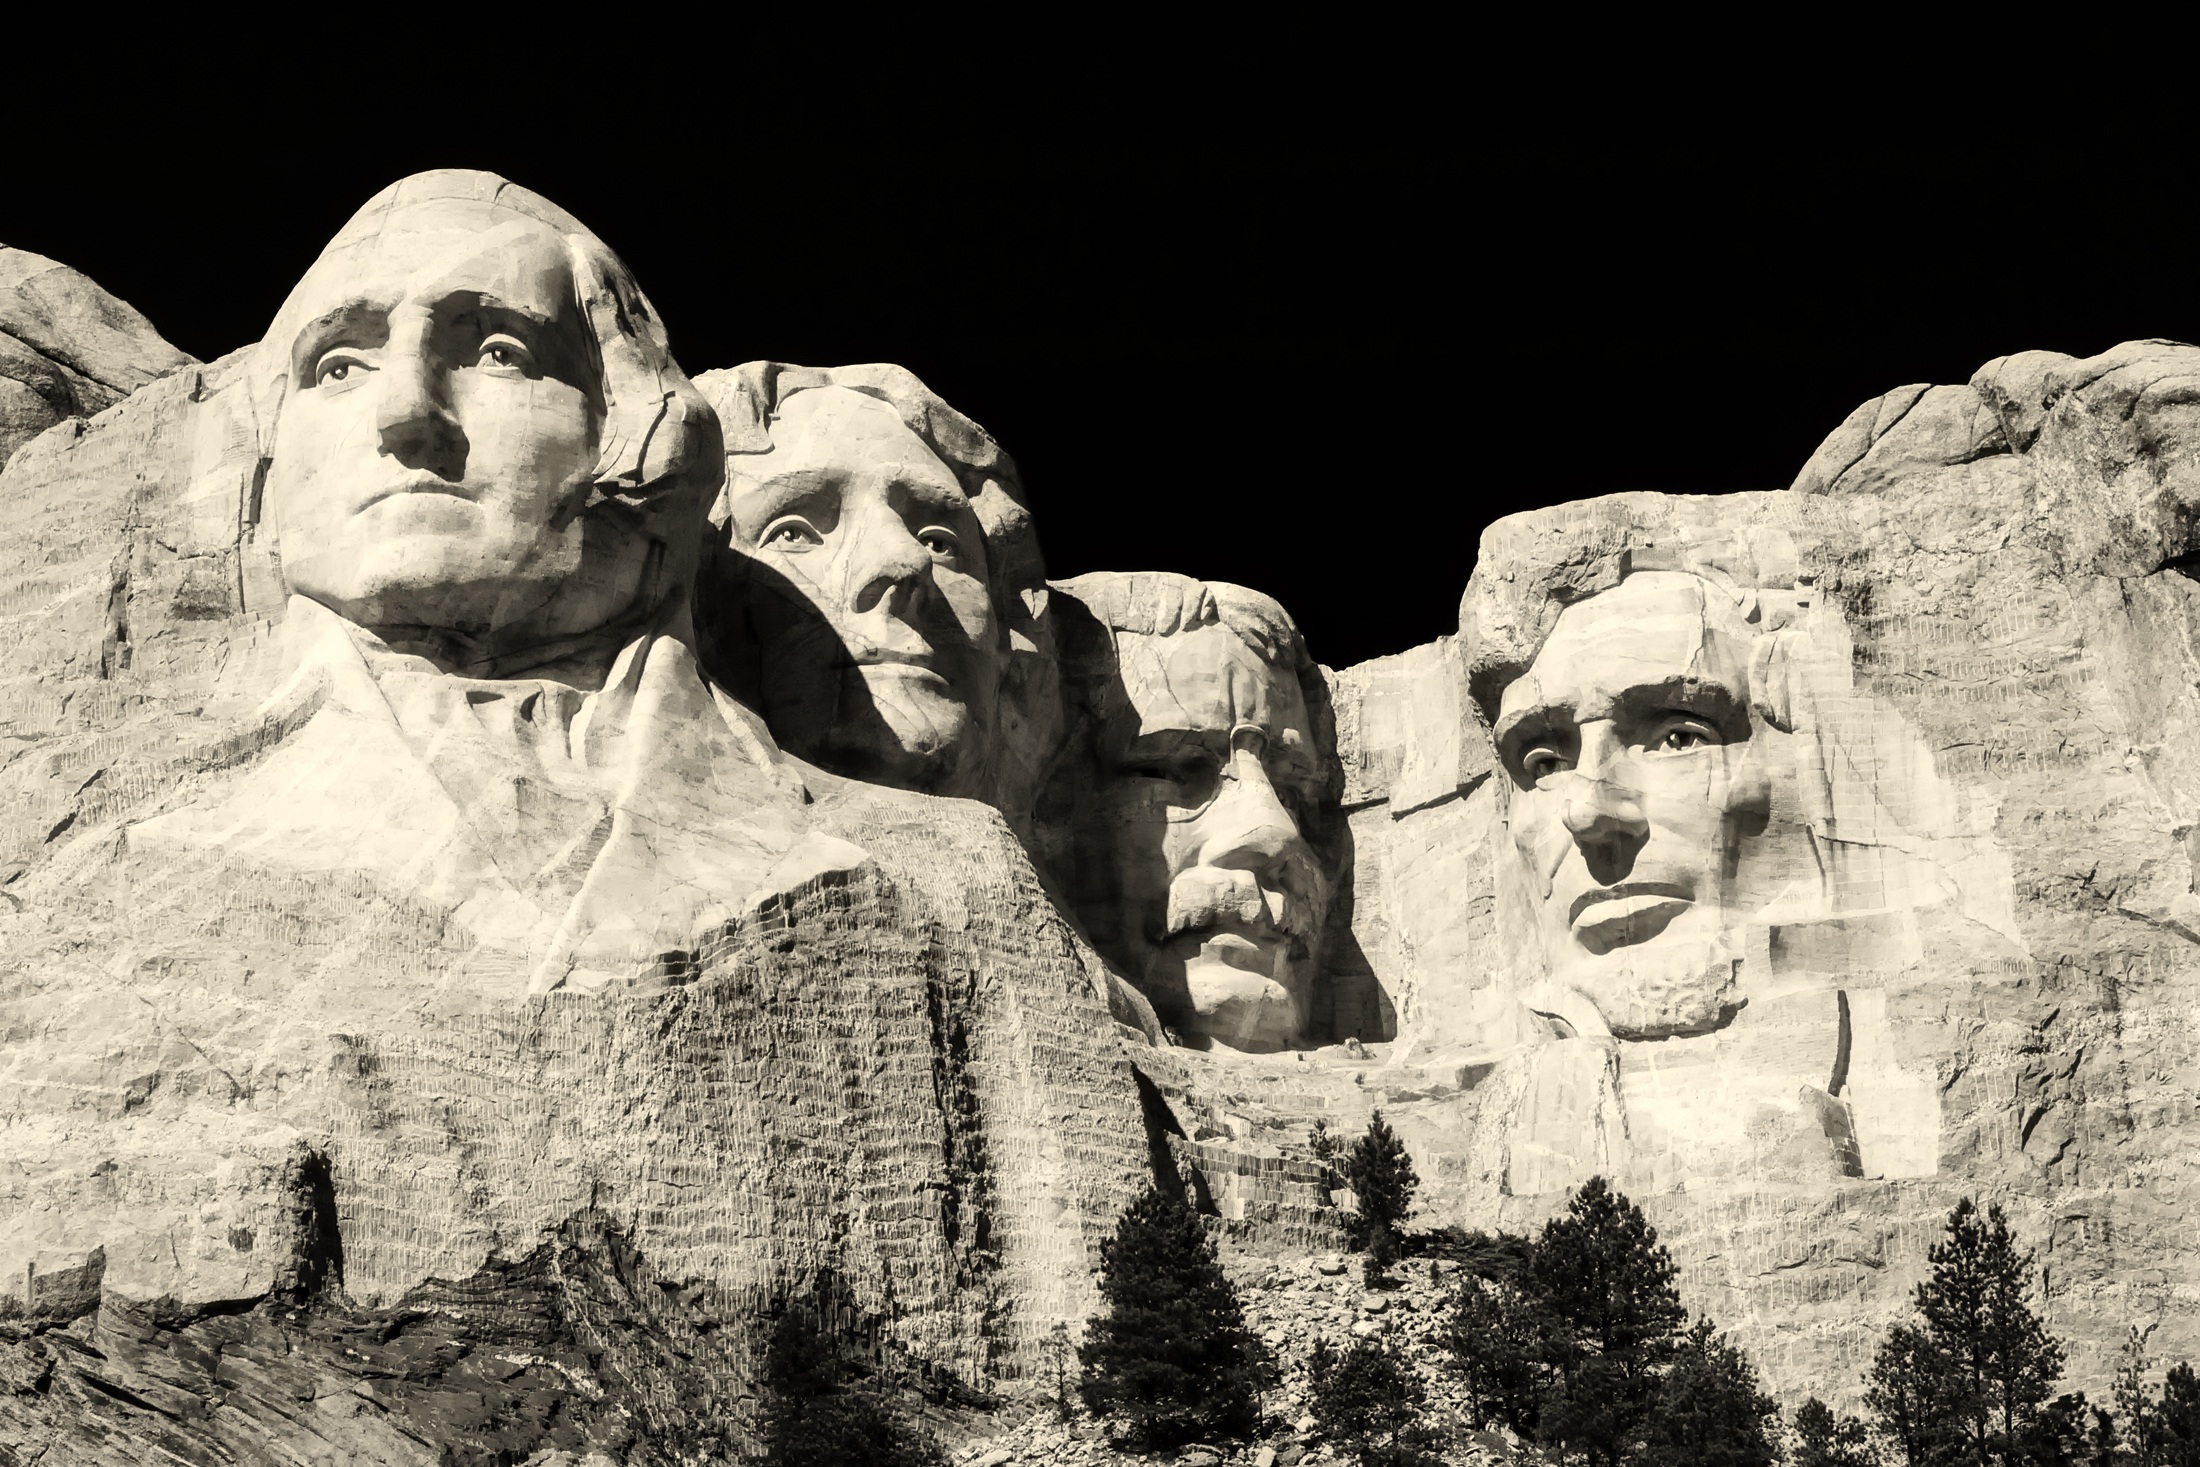
rock, mountain, black and white, monument, statue, park, landmark, monochrome, tourism, artwork, washington, mount rushmore, patriotism, outdoors, sculpture, hdr, art, american, temple, head, history, famous, lincoln, carving, relief, roosevelt, jefferson, south dakota, presidents, archaeological site, stone carving, monochrome photography, ancient history, stock photography, classical sculpture